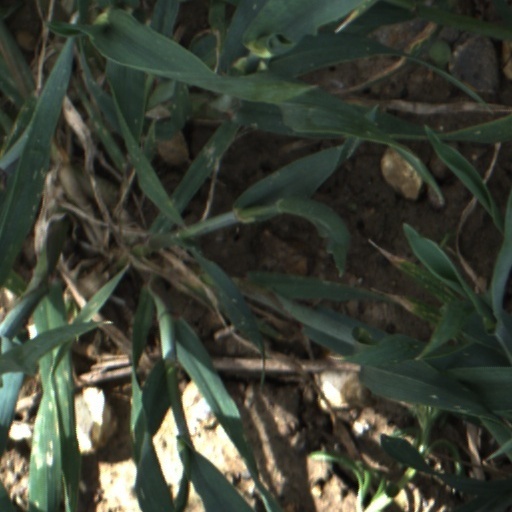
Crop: wheat